History of Kumamoto Prefecture

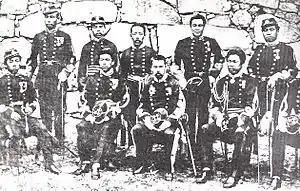
Imperial Japanese Army officers of the Kumamoto garrison, who resisted Saigō Takamori's siege, 1877

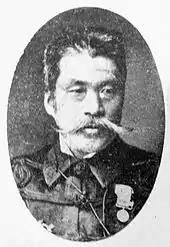
General Tani Tateki

There was a chain of events from the Bakumatsu, Meiji Restoration (1868), Abolition of the han system (1871) and Satsuma Rebellion (1877). The name of the Prefecture was finally made Kumamoto Prefecture in 1876.